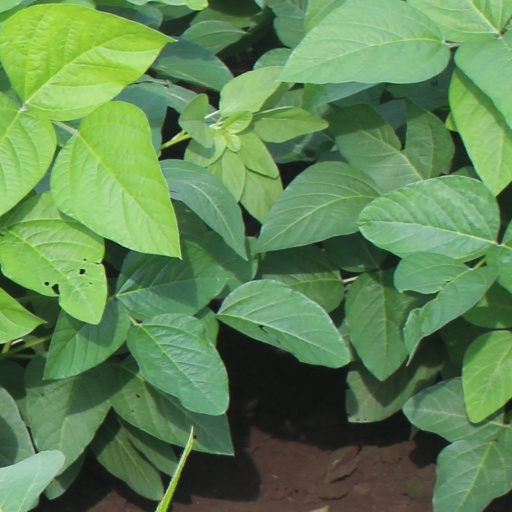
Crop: soybean